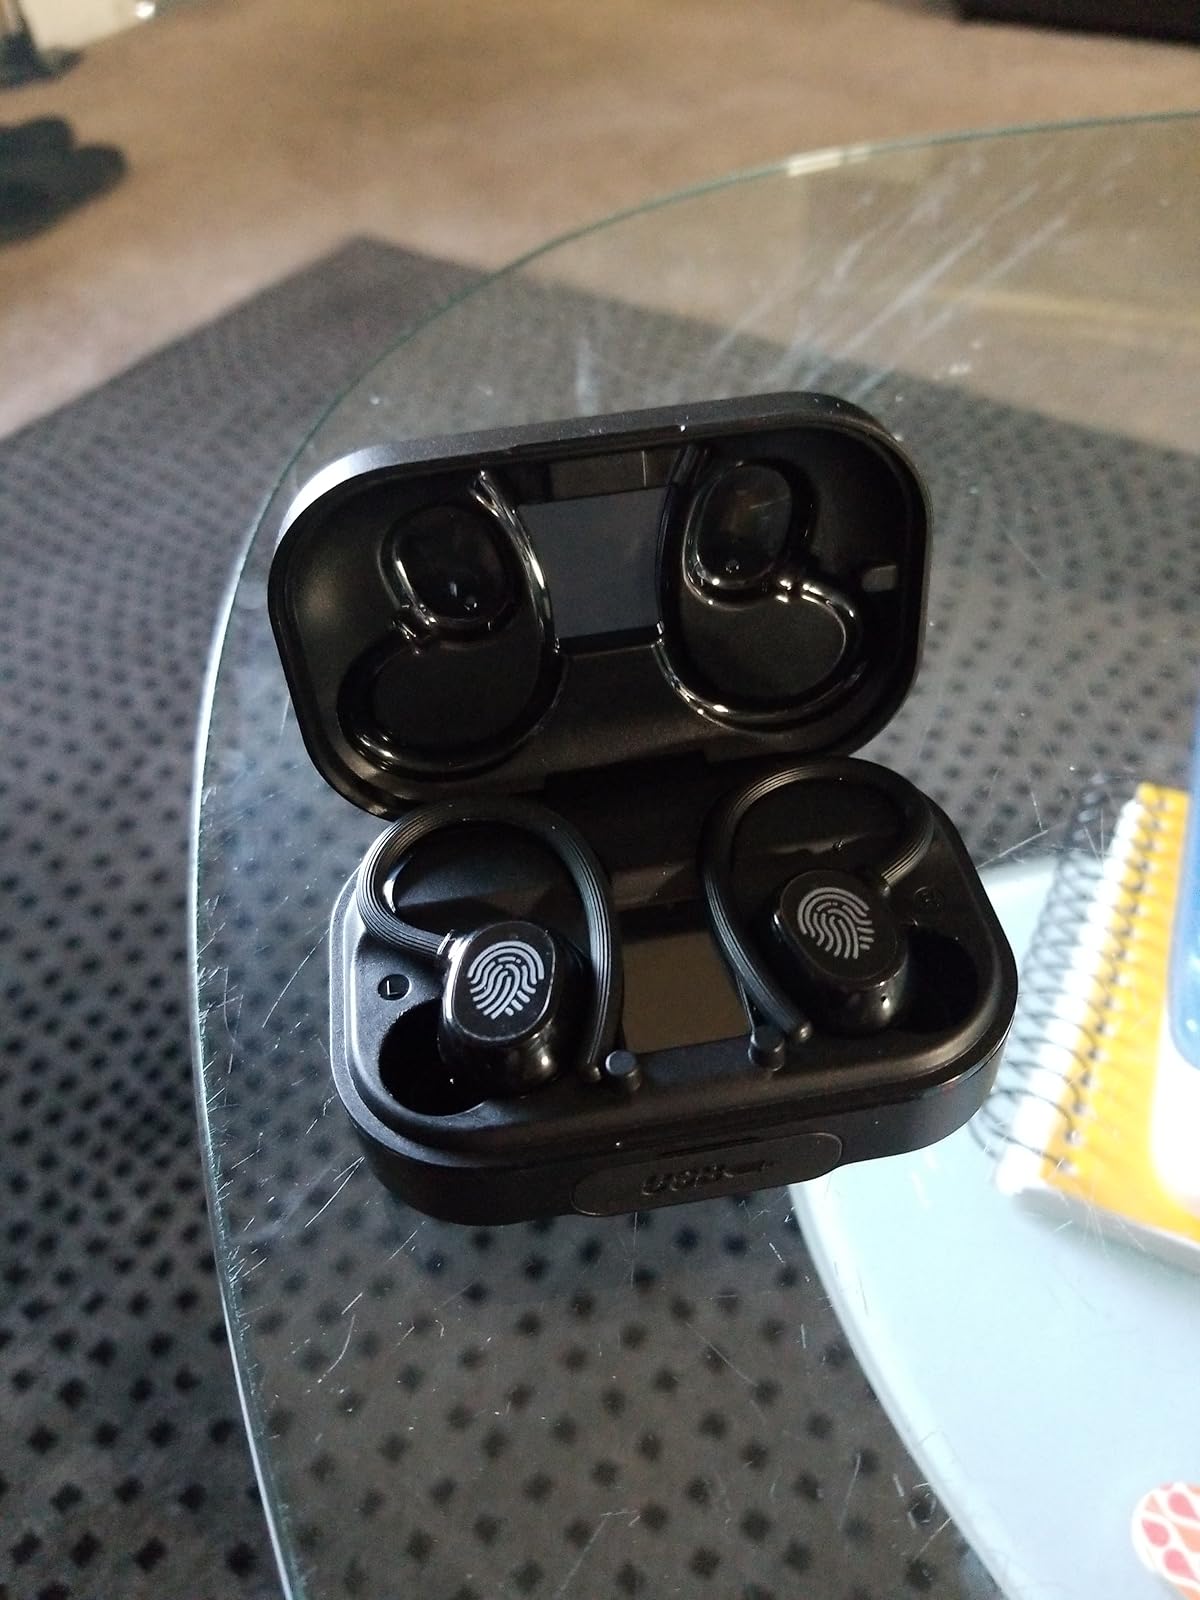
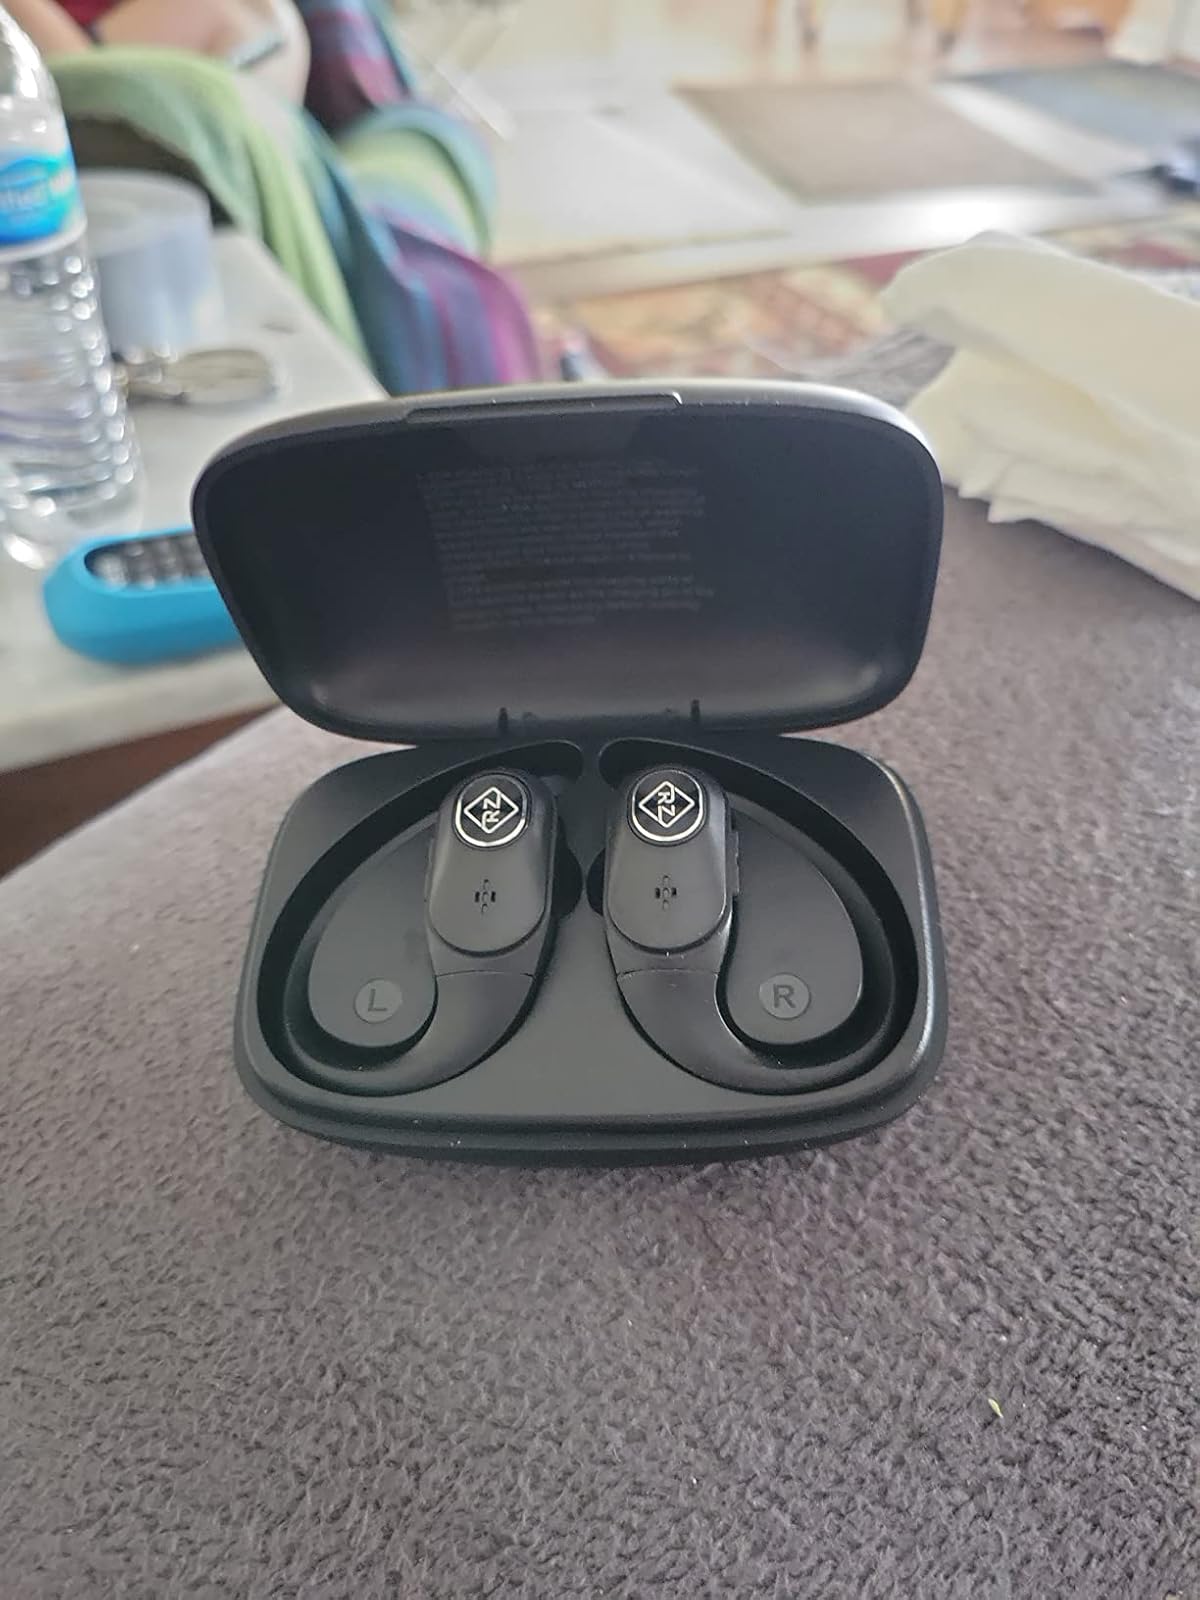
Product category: earbuds
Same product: no